Answer in natural language. How many Paintings are visible in the scene? Choose between the following options: 0, 4, 2, 3 or 1
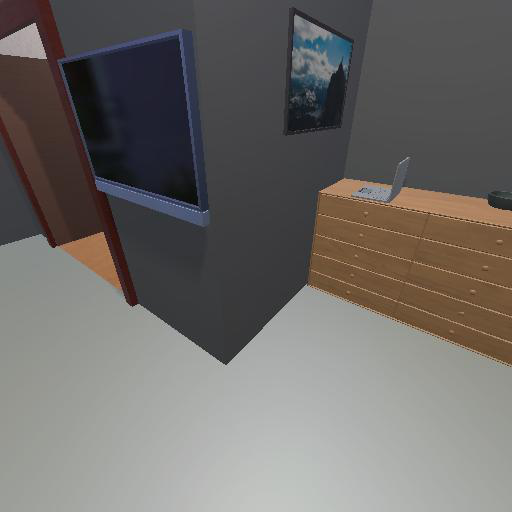
<answer>1</answer>